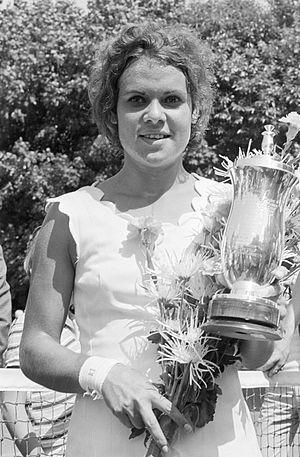
Evonne Fay Goolagong, plus connue sous le nom d'Evonne Goolagong ou Evonne Goolagong-Cawley, est une joueuse de tennis australienne.